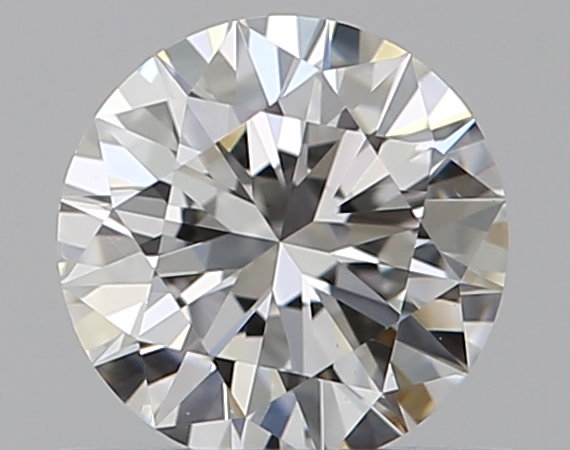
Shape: round
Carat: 0.51
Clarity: VS1
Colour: G
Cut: EX
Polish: EX
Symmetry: EX
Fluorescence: N
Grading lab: GIA
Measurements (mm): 5.15 x 5.18 x 3.14